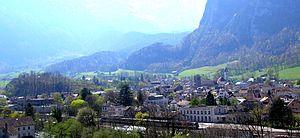
Netstal est une localité et une ancienne commune suisse du canton de Glaris, située dans la commune de Glaris Centre.